As Friends Rust

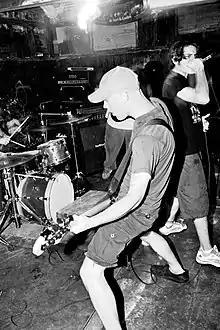
As Friends Rust performing at 33 Tyler Street in Buffalo, New York on June 29, 2000. From left to right: Timothy Kirkpatrick, Kaleb Stewart, Joseph Simmons, and Damien Moyal.

On June 22, 2000, Doghouse Records re-issued "The Fists of Time", under the expanded title "", on compact disc, 12-inch vinyl and digitally, adding the songs "The First Song on the Tape You Make Her" and "Operation," which had previously been exclusive to Good Life Recordings and the European market. Unbeknownst to the band, the re-issue did not count towards the existing three-record contract (which counted "As Friends Rust" as the EP, and two, yet-unfulfilled full-length albums). As Friends Rust immediately embarked on a four-week tour to promote the release, playing shows across the entire United States with Virginia hardcore band Strike Anywhere from June 1–30, 2000. The tour included several cross-over shows with Florida post-hardcore band Glasseater, Pennsylvania emo band Mid Carson July, and Florida emo band The Agency (the three of which were on a separate tour together), as well as stops to play at such festivals as Mixed Messages in Minneapolis, Minnesota, Pheer Festival in College Park, Maryland, and Hellfest 2K in Auburn, New York (the last of which As Friends Rust did not play due to a last-minute change in venue).